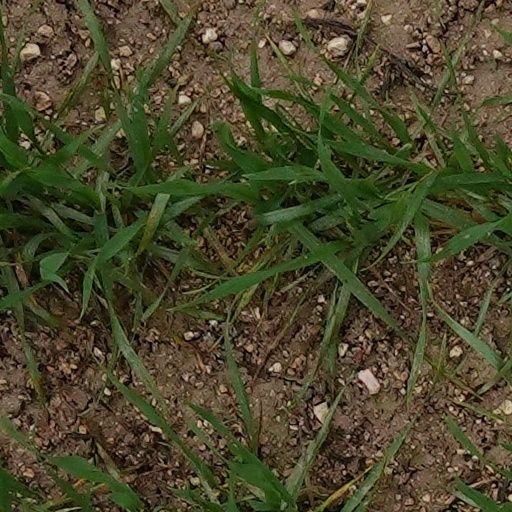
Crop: wheat